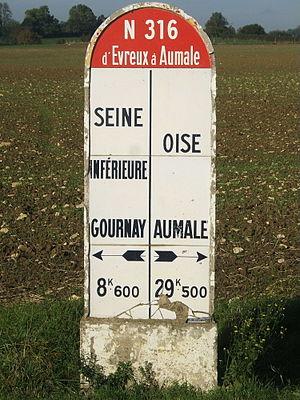
La route nationale 316, ou RN 316, est une route nationale française reliant le Port autonome de Dunkerque sur la commune de Loon-Plage à l'échangeur nᵒ 53 de l'A 16 à Craywick. Le décret du 5 décembre 2005 prévoit son transfert au département du Nord.